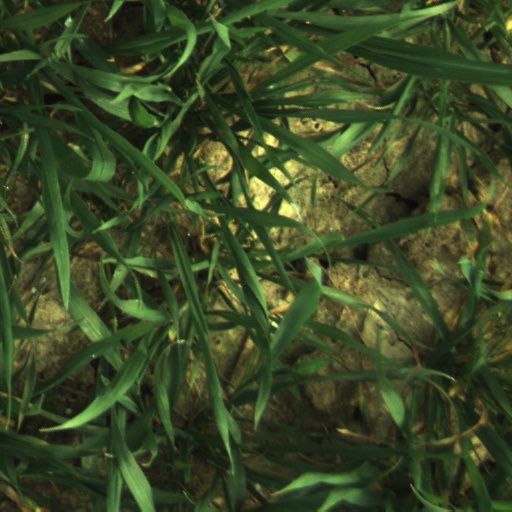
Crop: wheat